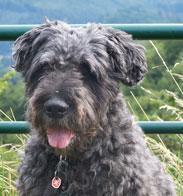
Bouvier_des_Flandres